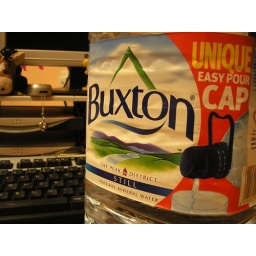
So the water has been off in the office for almost 3 days.... meh....